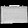
Label: Bag